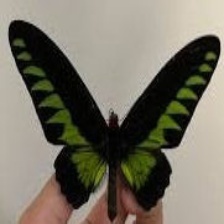
Species: BROOKES BIRDWING